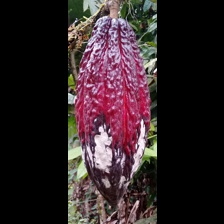
Label: moniliophthora